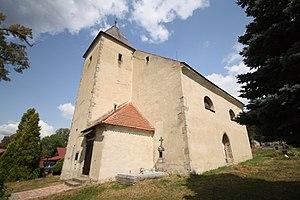
Ježov est une commune du district de Pelhřimov, dans la région de Vysočina, en République tchèque. Sa population s'élevait à 62 habitants en 2019.